Postage stamps and postal history of Greece

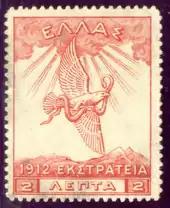
2 lepta Campaign stamp

A set of sixteen stamps was issued in April 1913, to replace the provisional ΕΛΛΗΝΙΚΗ ΔΙΟΙΚΗΣΙΣ and ΛΗΜΝΟΣ overprints in territories under Greek military occupation. Two designs were used, depicting Constantine the Great's vision and the Eagle of Zeus; this set would become known as the "Campaign issue". It consisted of the following values: 1 lepton, 2, 3, 5, 10, 20, 25, 30, 40 and 50 lepta, 1 drachma and 2, 3, 5, 10 and 25 drachmae. It was printed by Aspiotis Bros. using the lithographic process. The stamps were printed on two types of paper, smooth and rough, with perforation 13½. These stamps were occasionally also used in Greece proper.